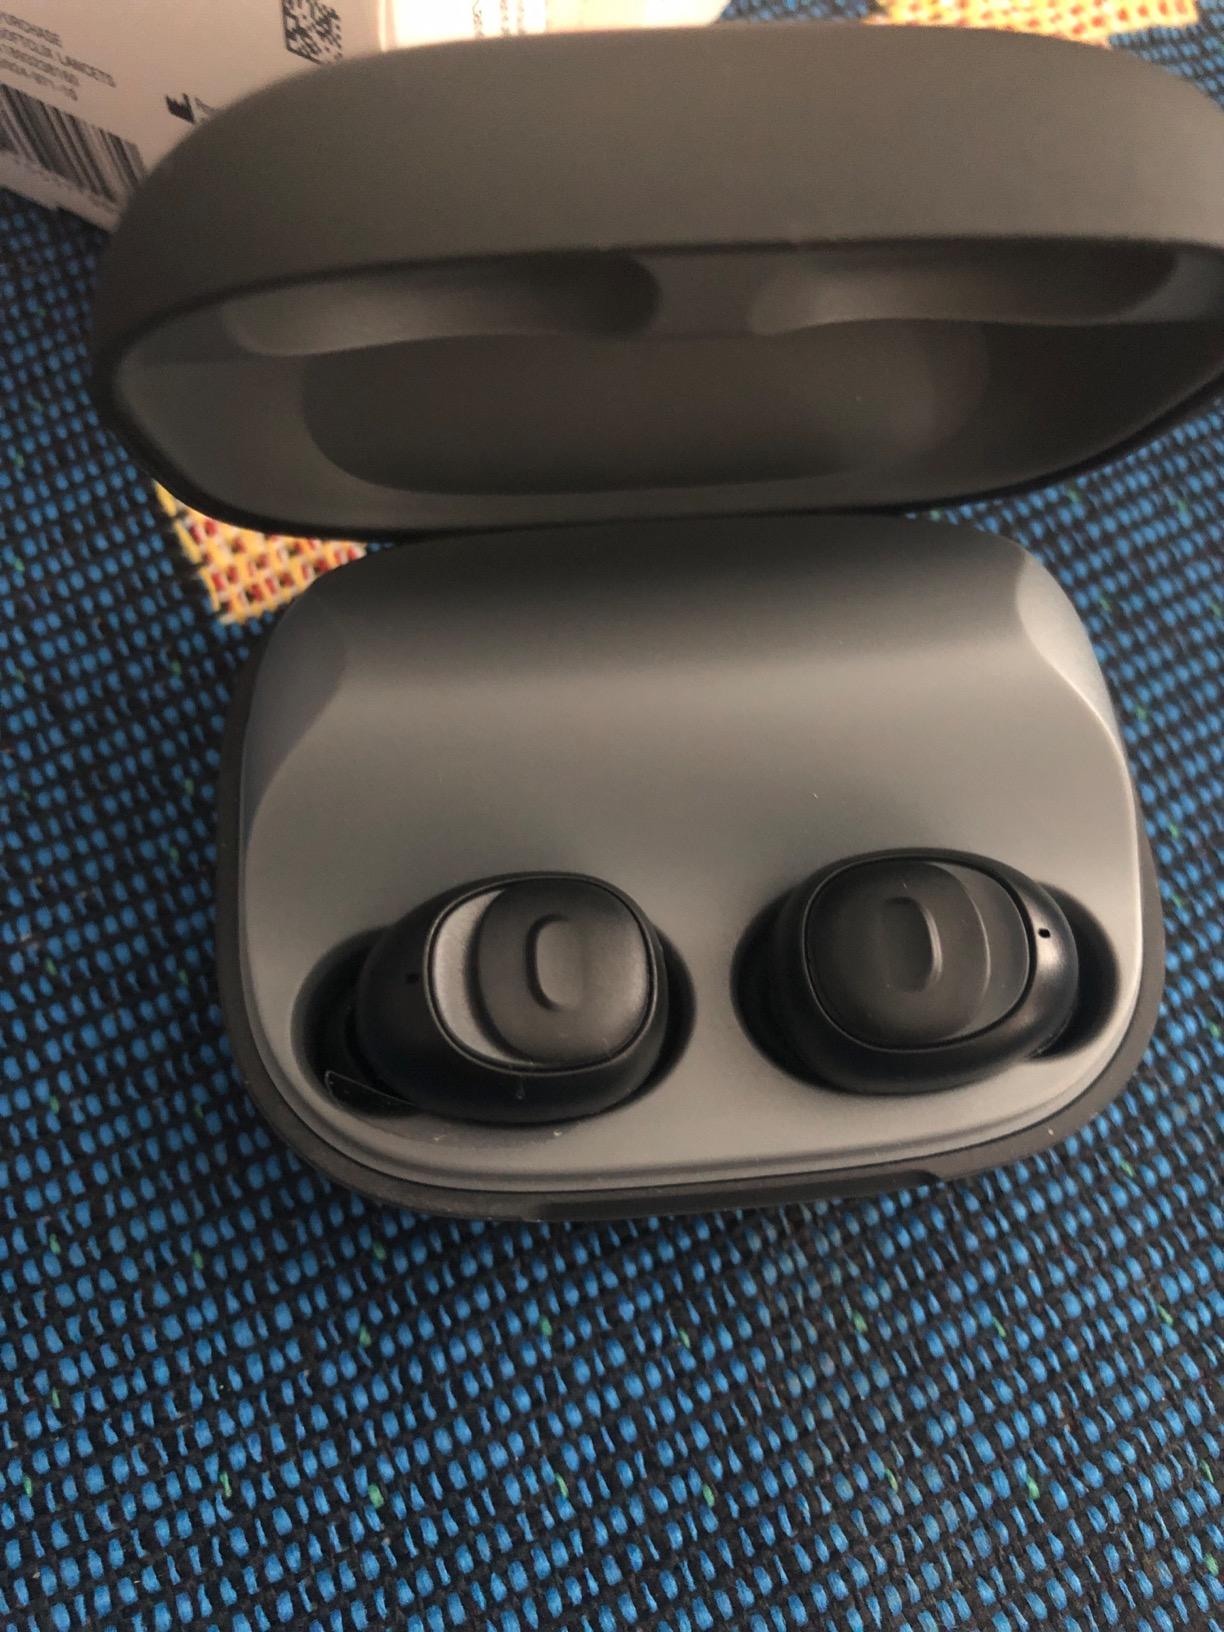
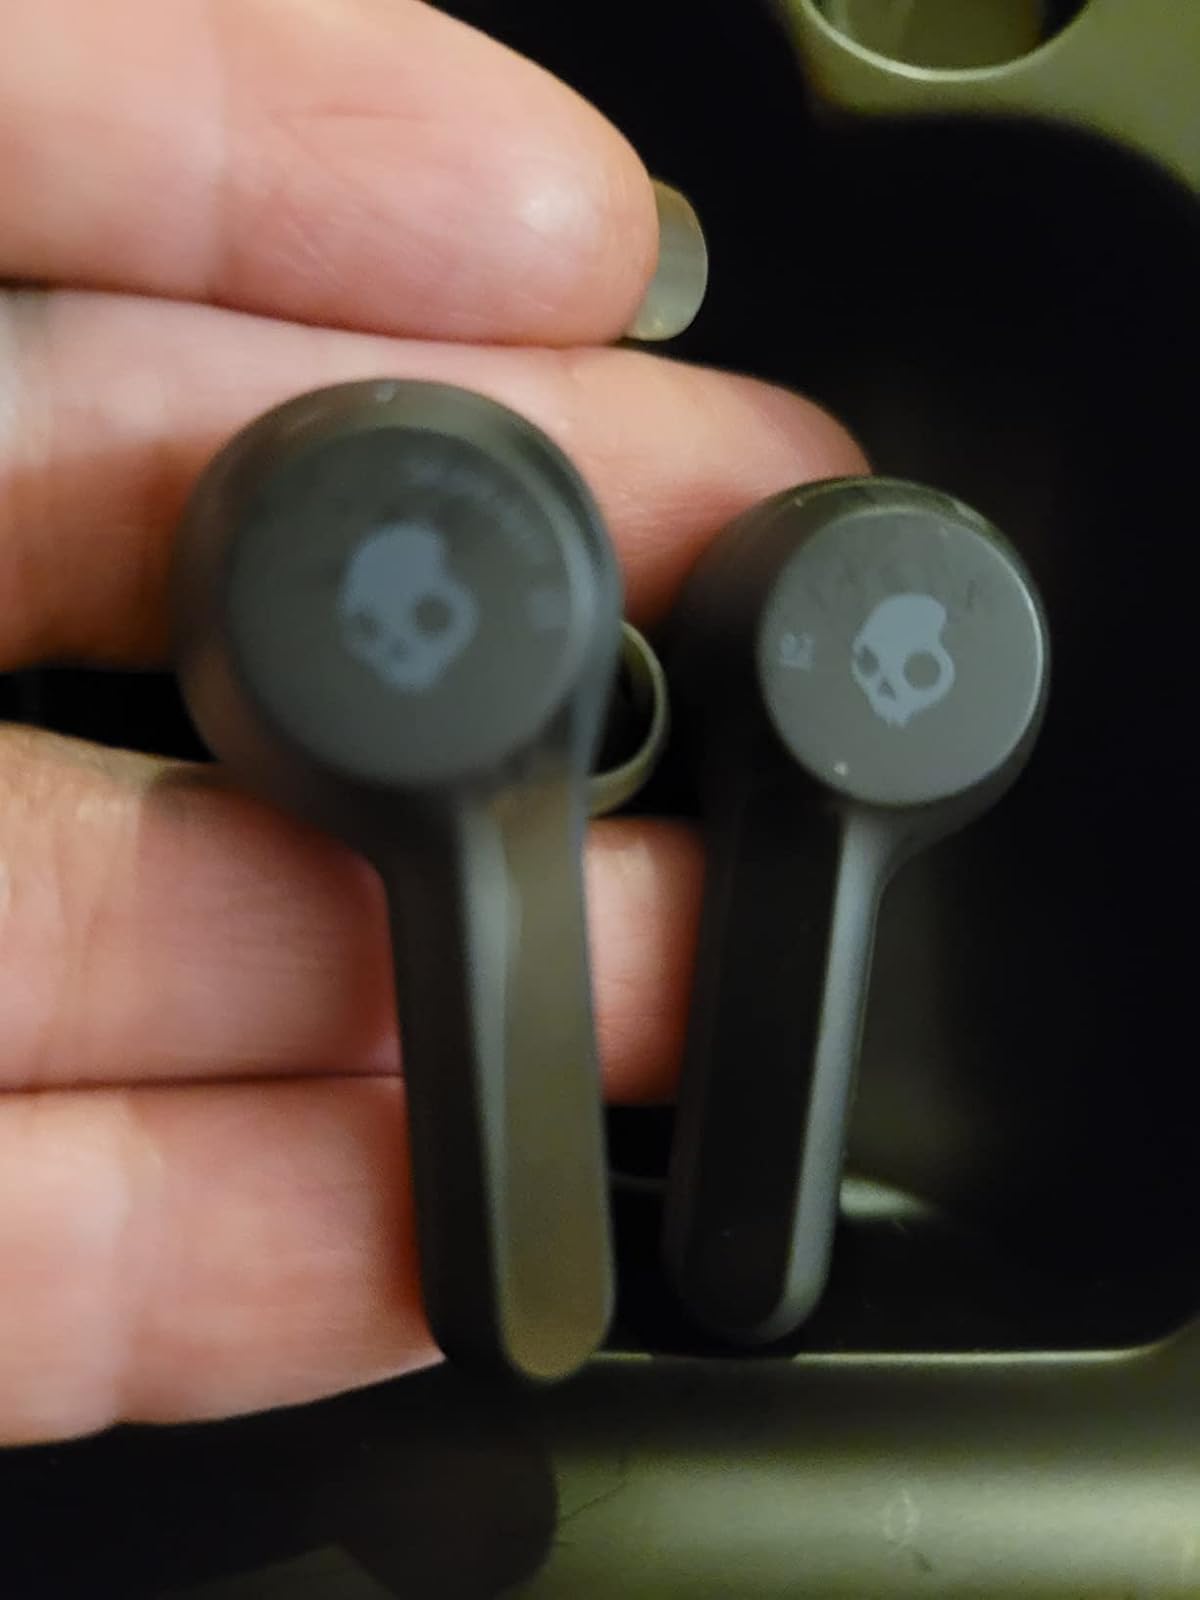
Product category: earbuds
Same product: no